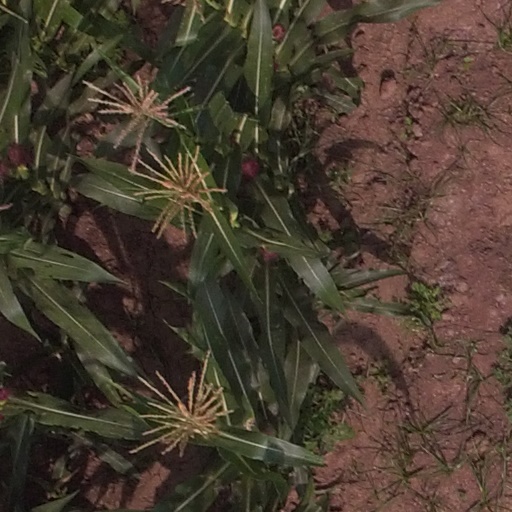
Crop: maize; corn